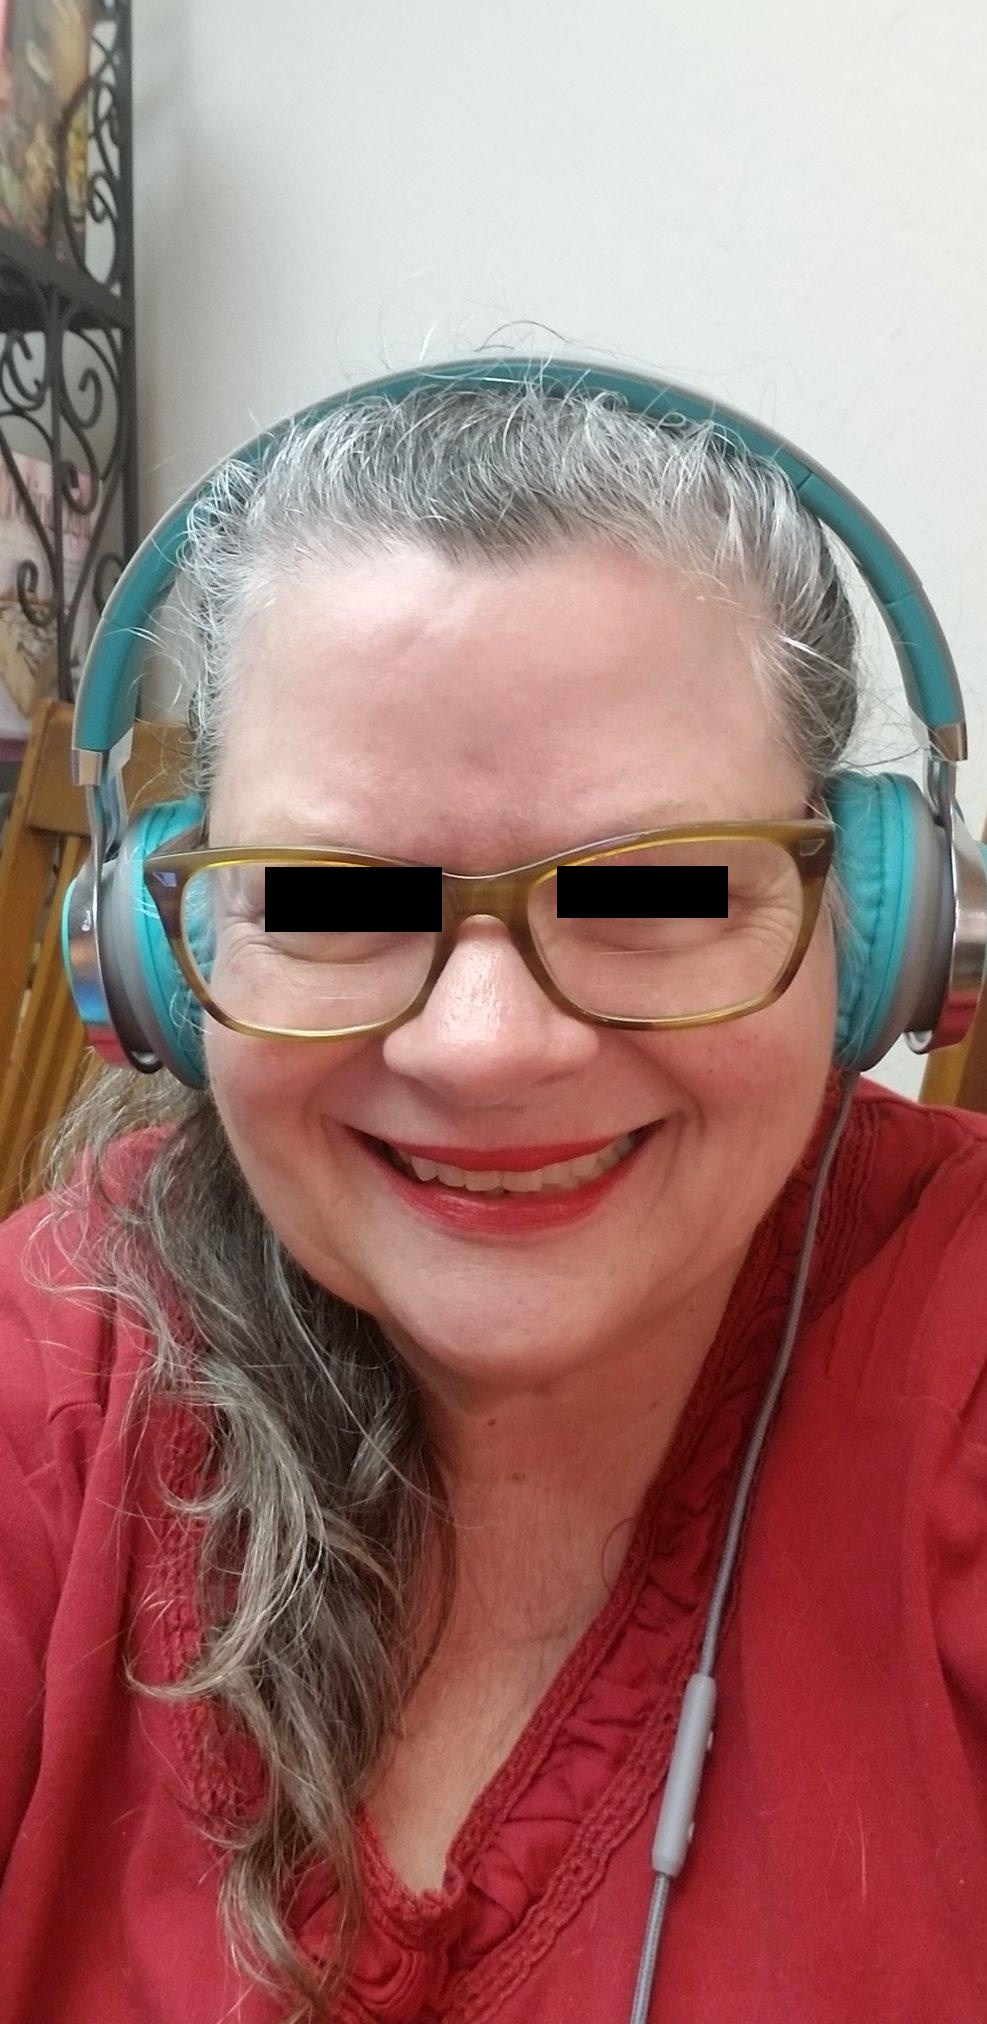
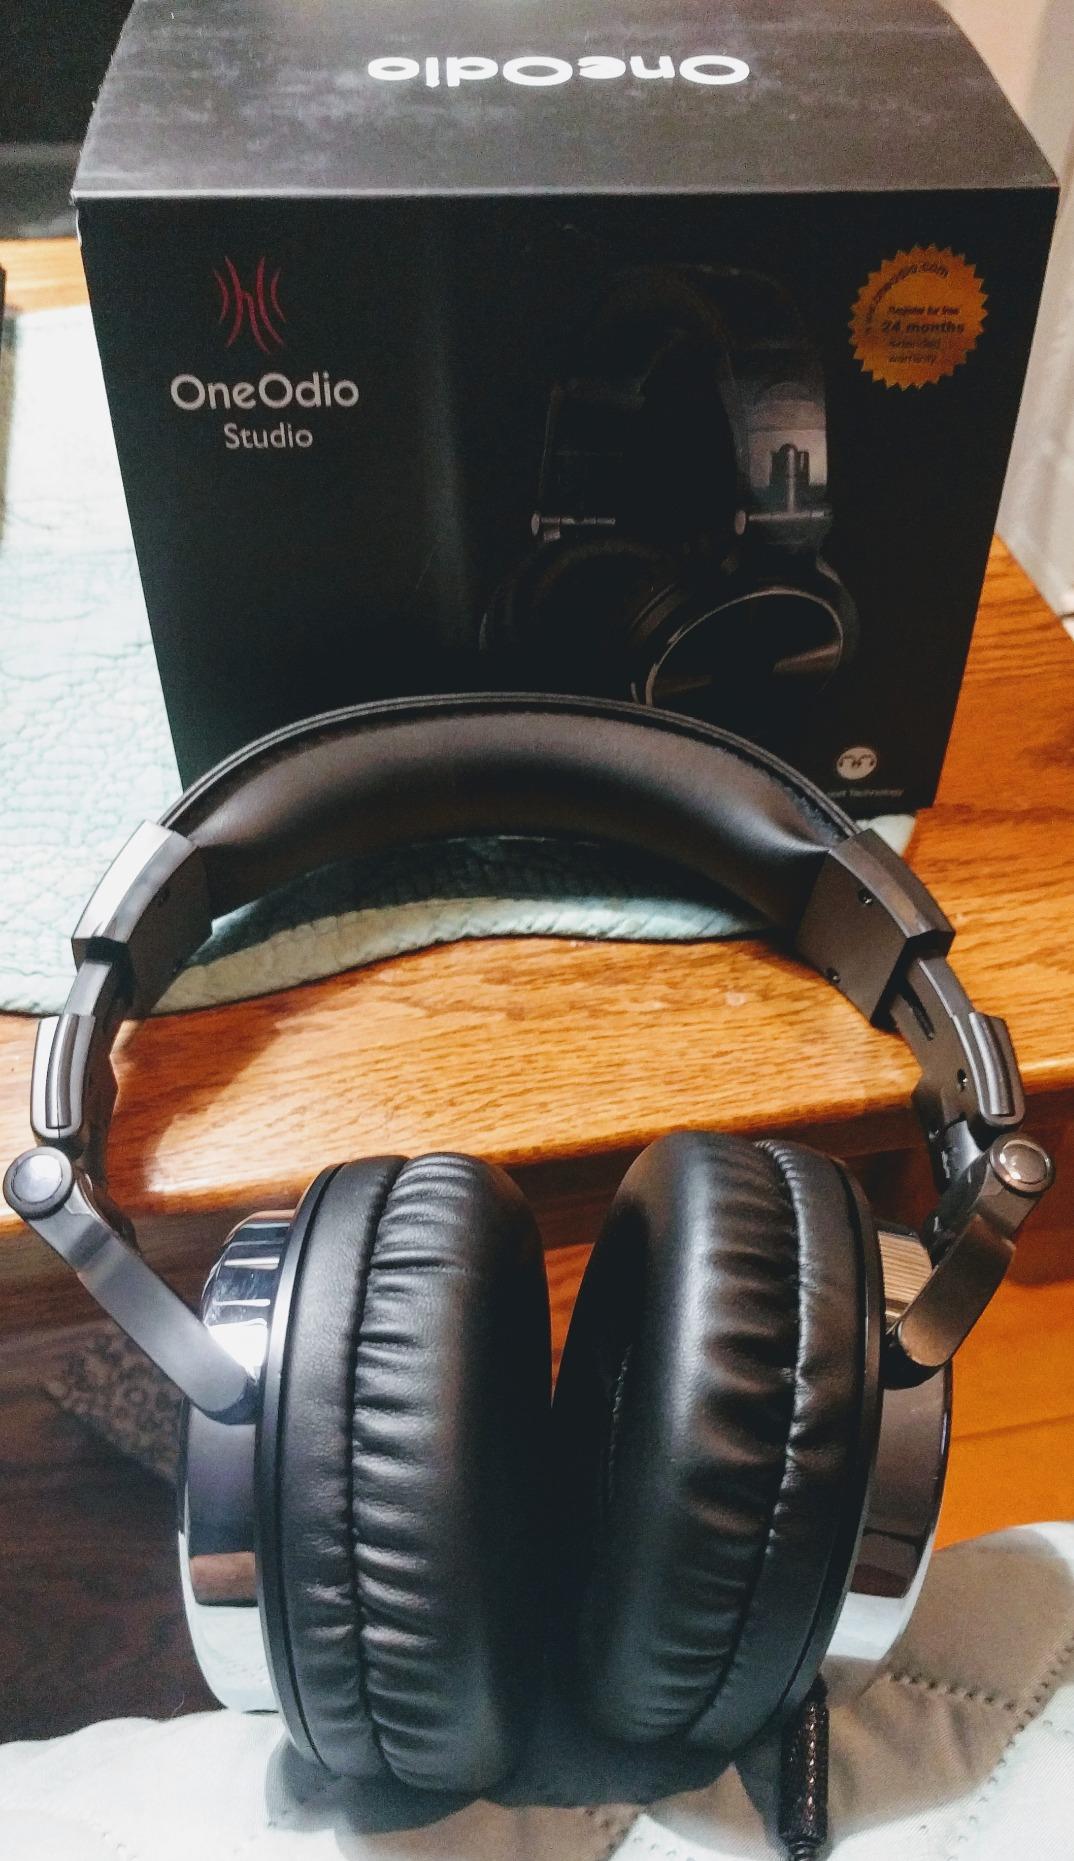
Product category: headphones
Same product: no